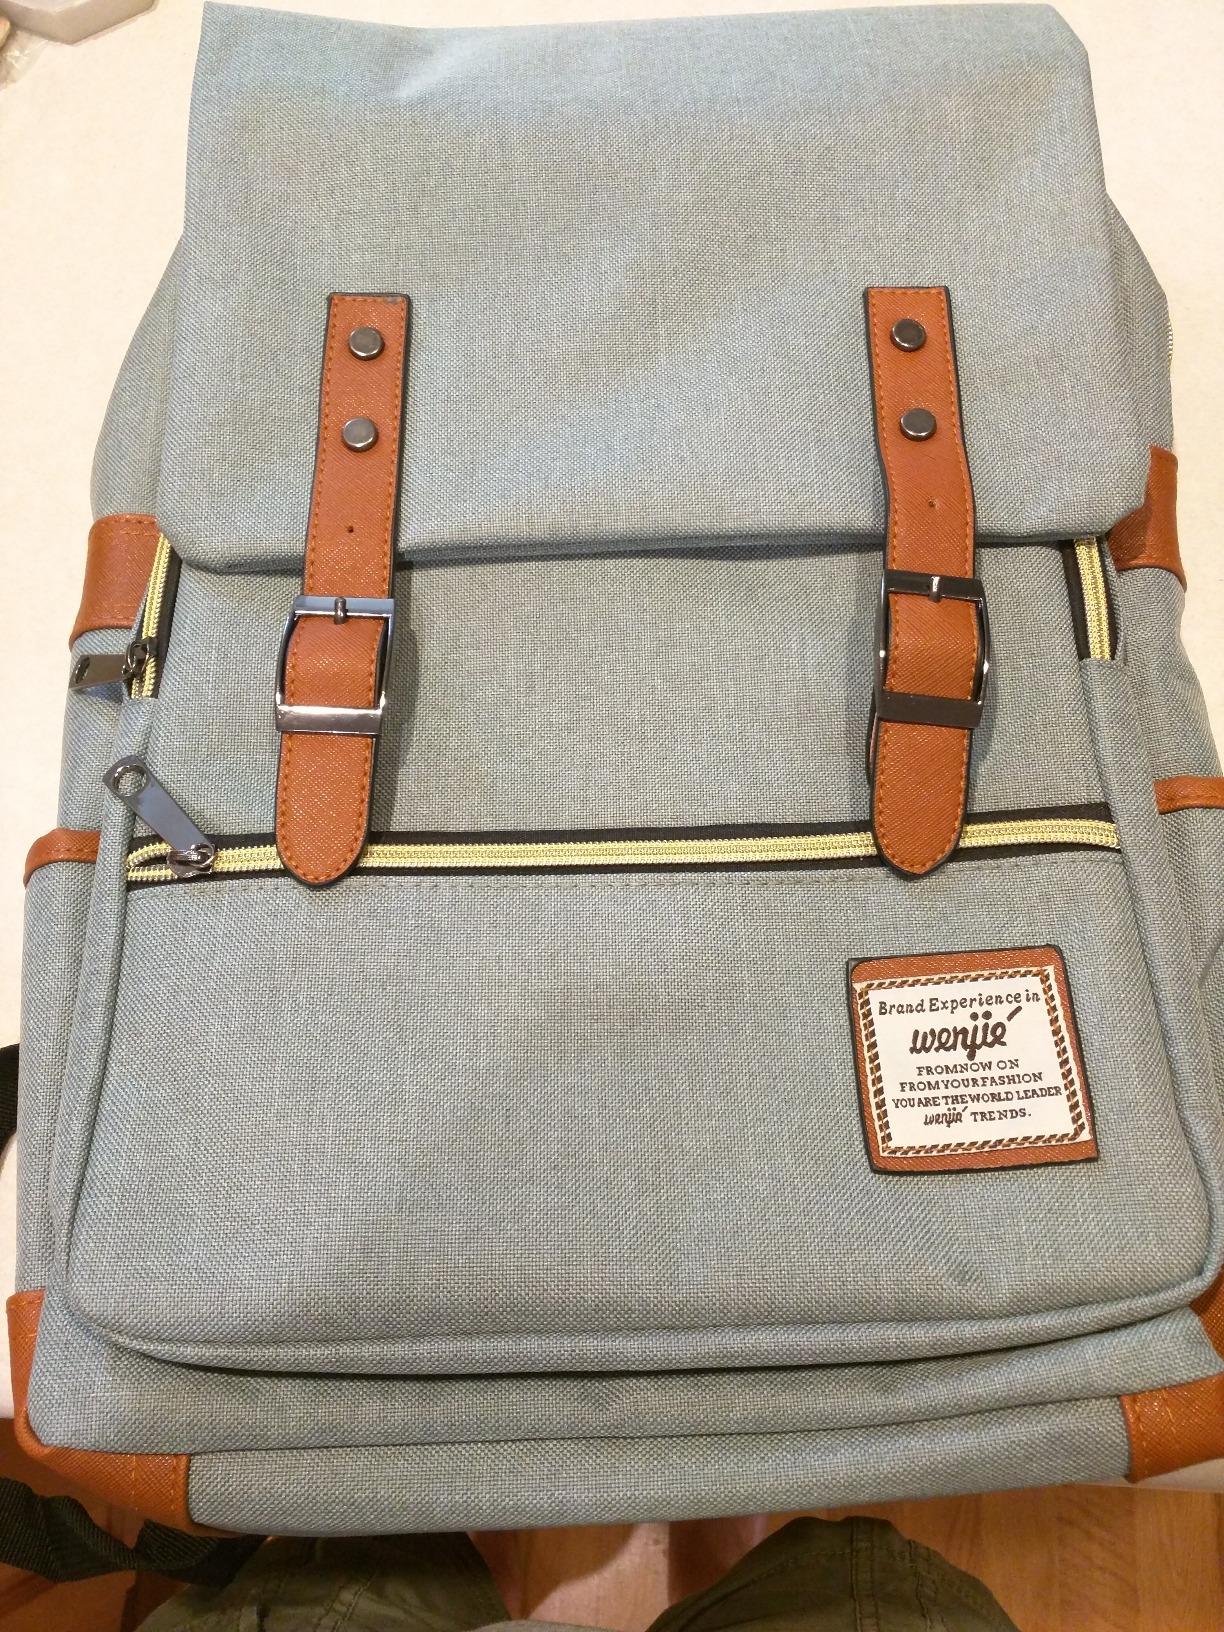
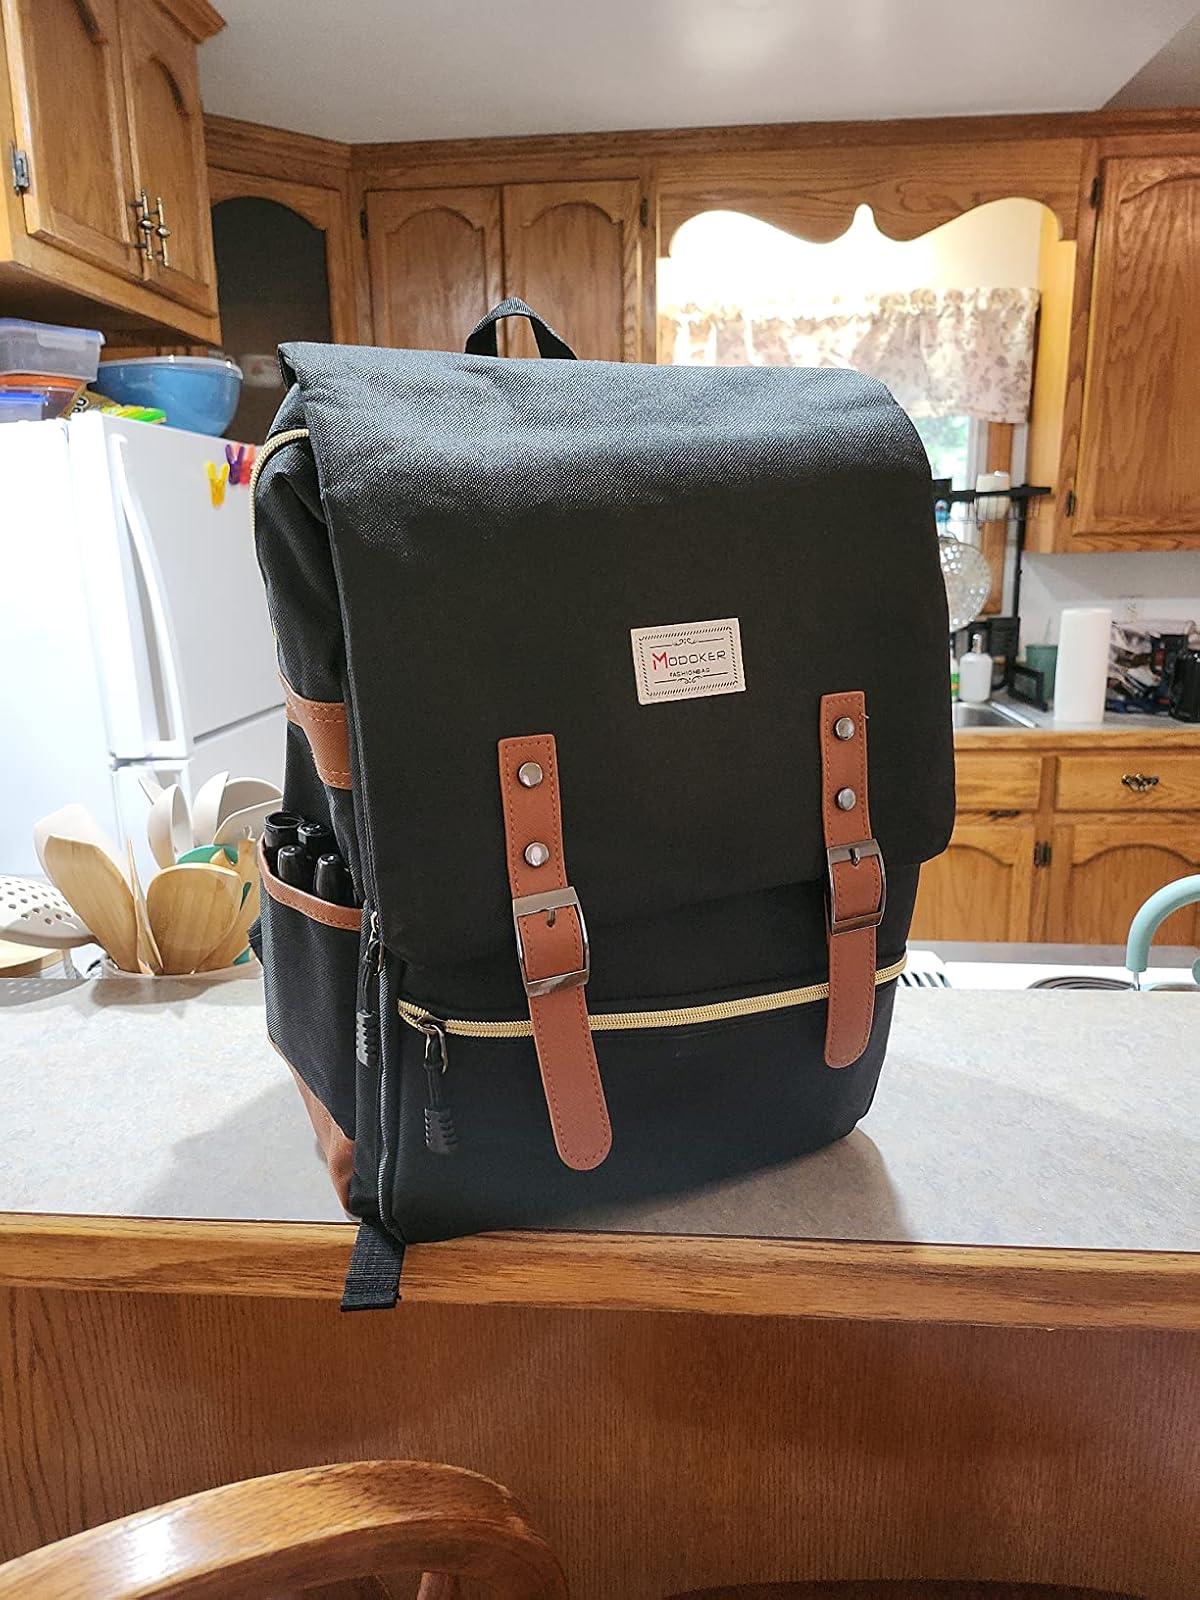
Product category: bag
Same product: no